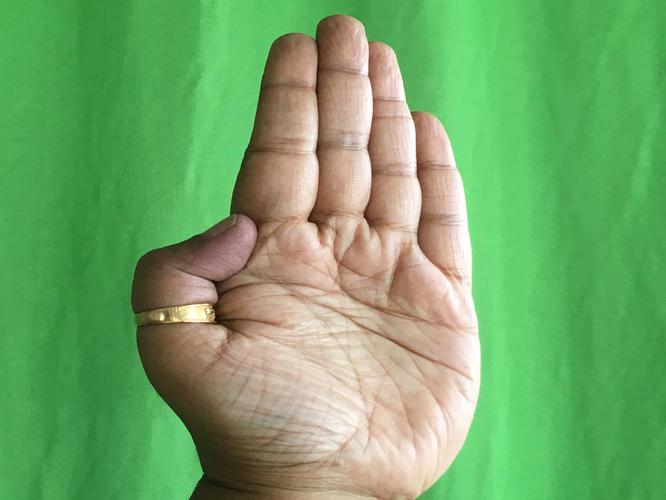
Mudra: Pathaka
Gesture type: single_hand